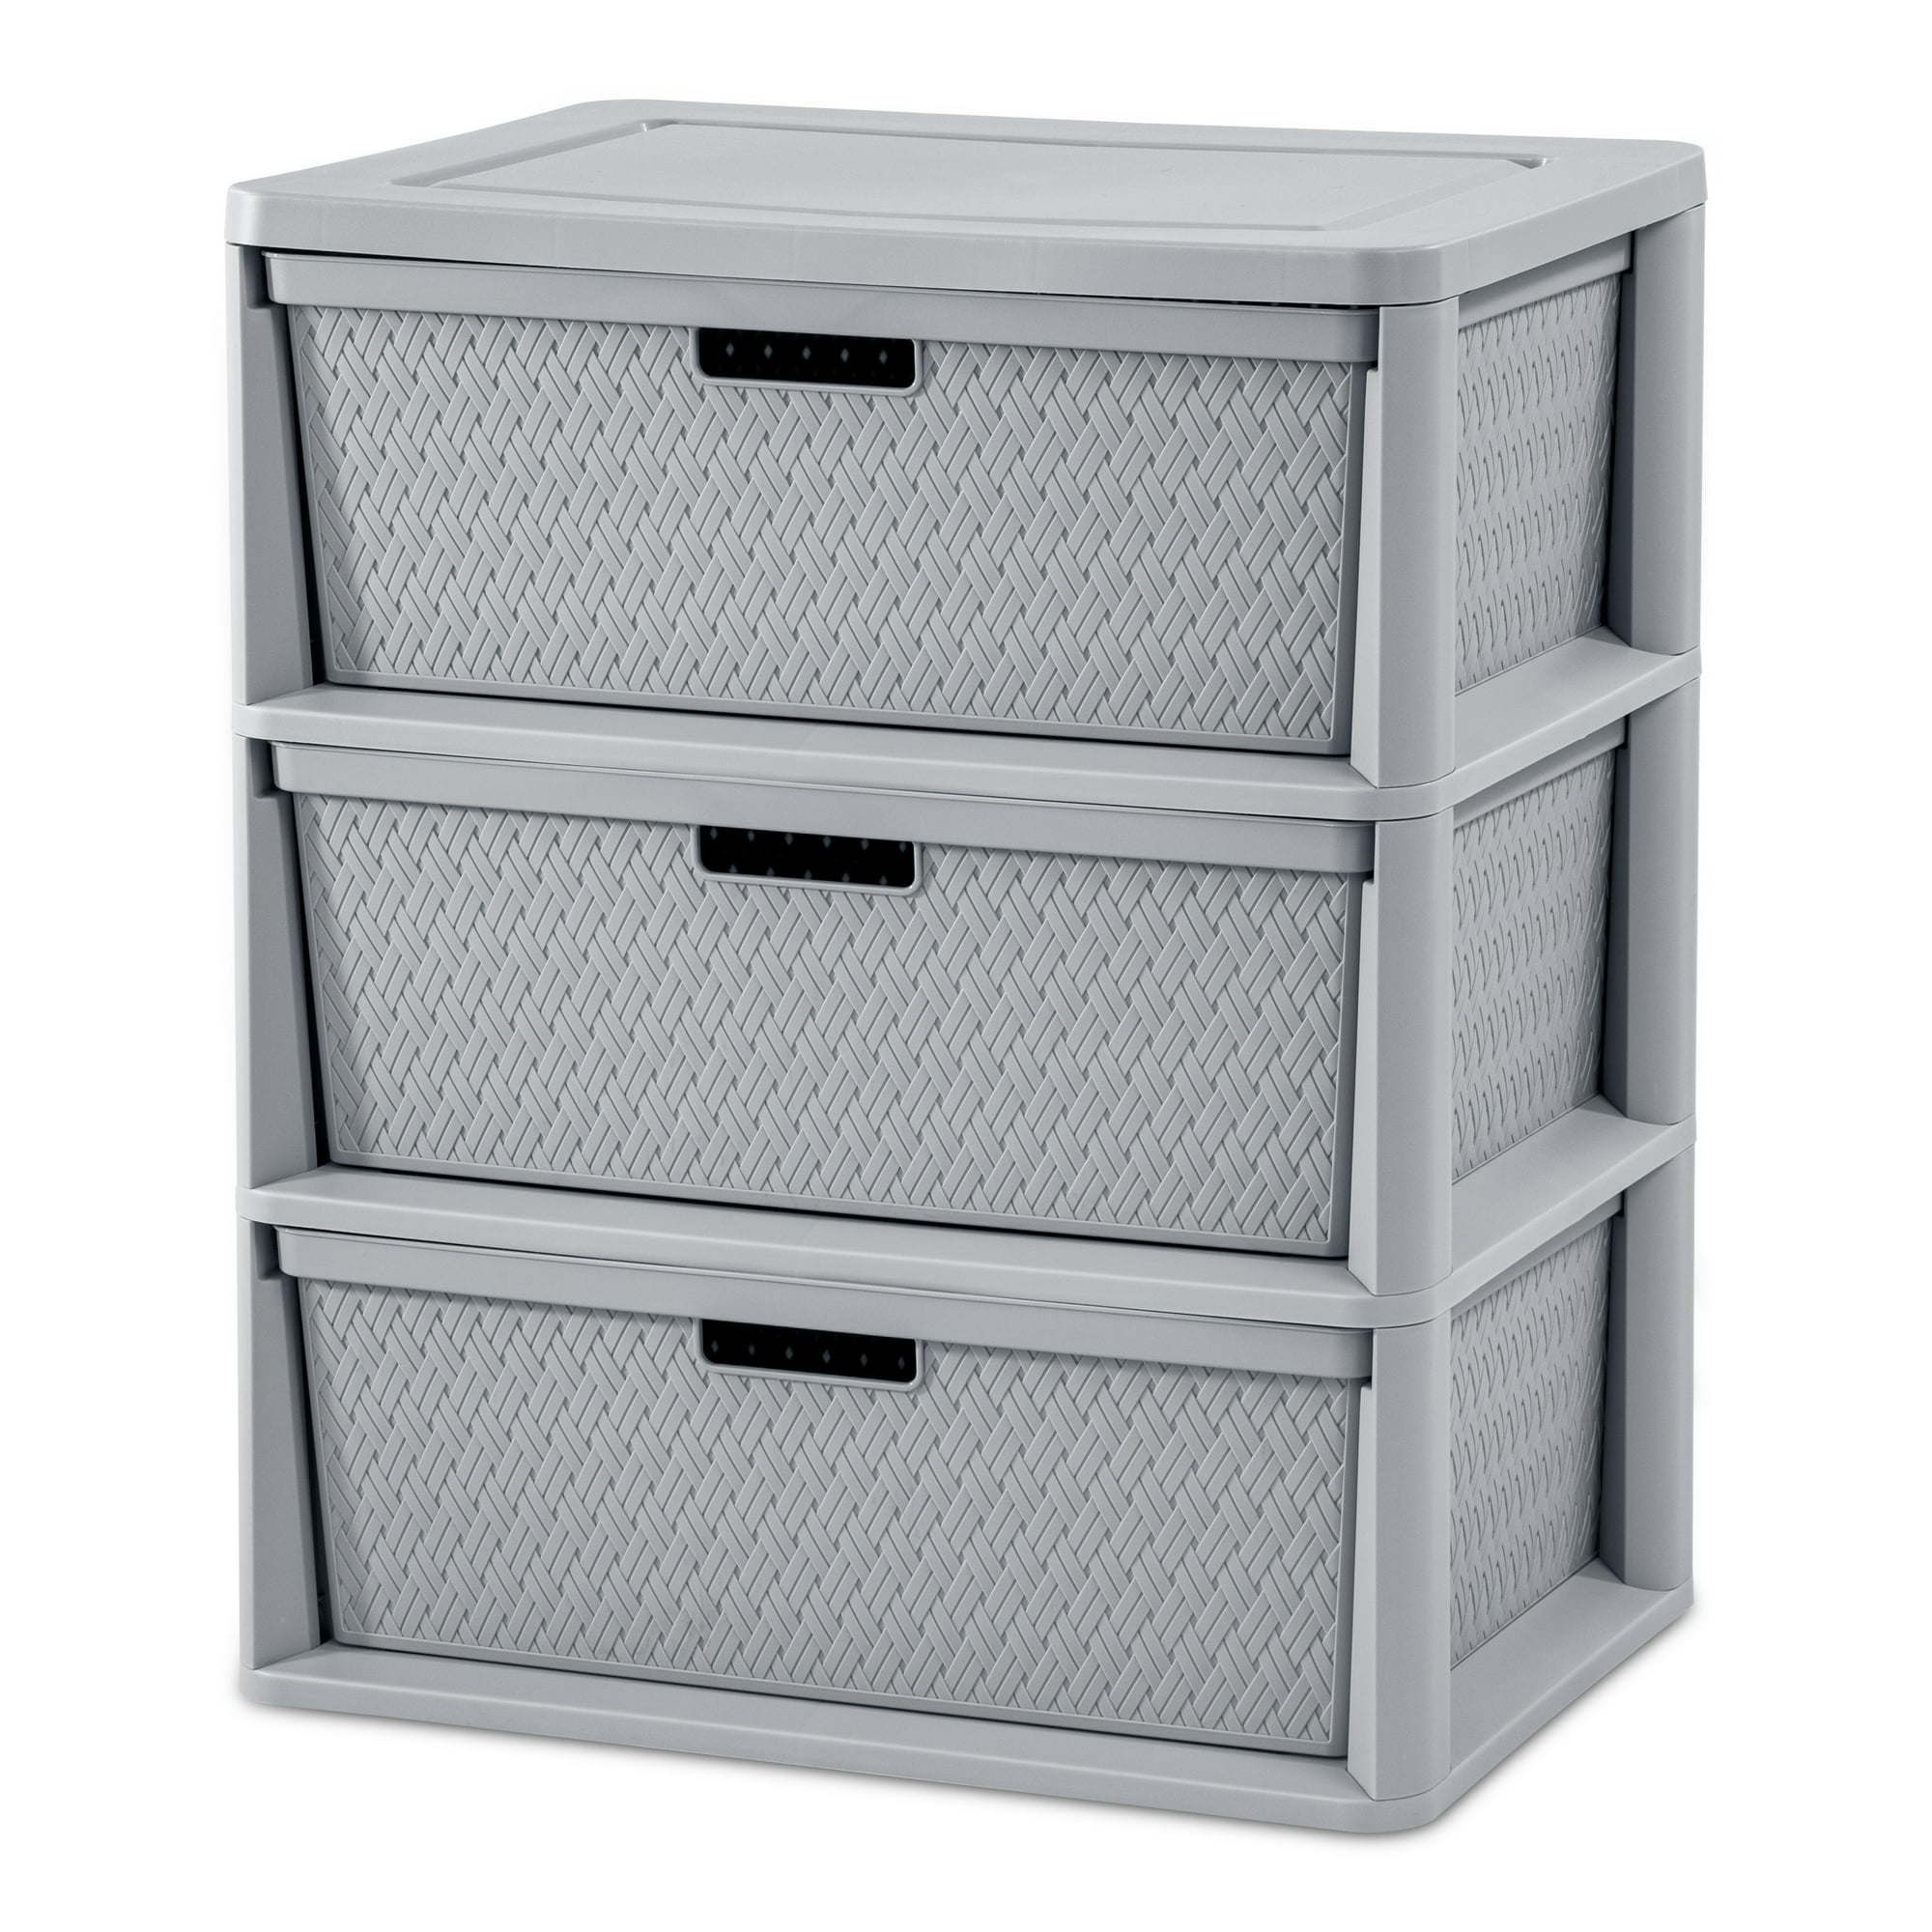
Wide 3 Drawer Cross-Weave Tower Cement
Highlights: 1.Timeless and stylish cross-weave pattern in a multi-purpose and versatile storage option for any room in the home 2.Each drawer can become a portable bin by simply removing from frame 3.The integrated carry-through handles allow the bin to be carried with ease 4.Opaque drawers keep contents concealed and clutter controlled 5.Designed with a drawer stop so the drawer will not unintentionally fall out Details: Take decorative storage to a whole new level - literally! Wide 3 Drawer Cross-Weave Tower is the perfect storage solution for items to hide in plain sight, with the added feature of portability to each drawer. Slide out any drawer and transport it wherever needed with ease, using the two integrated through handles. When it's time for clean-up, return the drawer to the Tower by simply sliding it back in for clutter-free organization. Designed with a drawer stop, the drawer will stay in place - until removed - so there's no worry of the drawers coming out unintentionally. Ideal for arts and crafts supplies, school work, toys, health and beauty items, towels, linens, clothing, accessories and more, there is a place for everything and everything in its place. The opaque timeless cross-weave design keeps frequently used items sorted and contained where they are most often used for easy access - in any room of the home, office space, dorm room, or even the classroom. Keep your space stylish whether taking bins on the move or keeping them stored in place with the Cross-Weave Tower! The overall assembled dimensions of this item are 15 5/8" D x 21" W x 25 1/4" H.
Brand: Greatshop
Category: Furniture > Cabinets & Storage > Closets > Closet Drawers